Mindanao Current

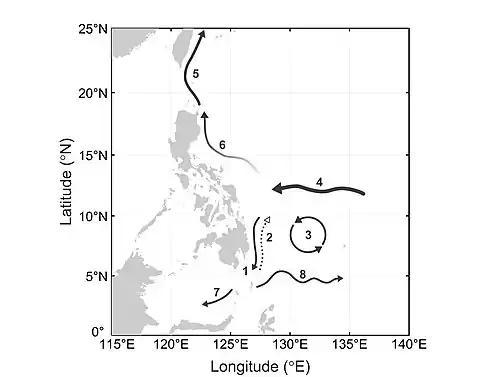

The Mindanao Current (MC) is a southward current in the western Pacific Ocean that transports mass and freshwater between ocean basins. It is a low-latitude western boundary current that follows the eastern coast of the Philippine island group and its namesake, Mindanao. The MC forms from the North Equatorial Current (NEC) that flows from east to west between 10 and 20°N. As it travels west, the NEC reaches its western limit: the coast of the Philippines. Once it encounters shallower waters near land, it “splits” into two branches: one moves northward and becomes the Kuroshio current and one moves southward and becomes the Mindanao Current. The process of splitting is called a bifurcation.